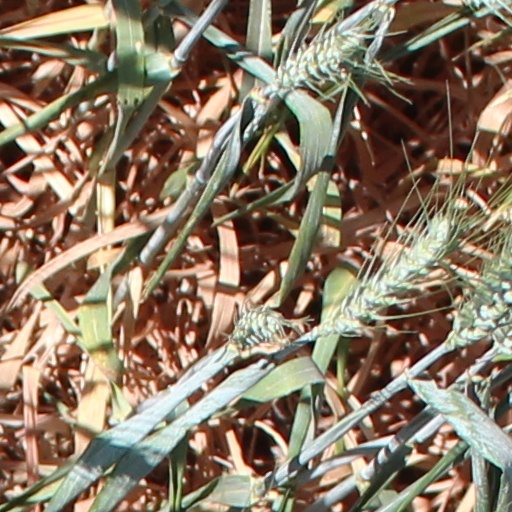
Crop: wheat